Nicholas Roerich

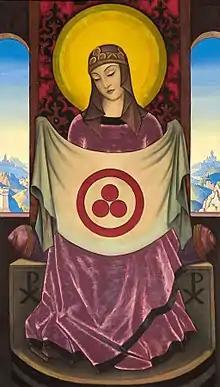
"Madonna Oriflamma" (1932), She is seen holding the Banner of Peace

His concern for peace resulted in his creation of the Pax Cultura, the "Red Cross" of art and culture. His work for this cause also resulted in the United States and the 20 other nations of the Pan-American Union signing the Roerich Pact, an early international instrument protecting cultural property, on April 15, 1935 at the White House.